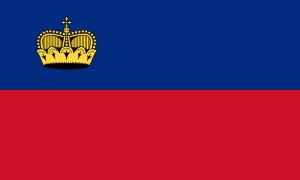
Liechtensteins flag
Sideforhold 3:5
Liechtensteins flag består af to lige, horisontale bånd i blåt og rødt, med en hertugkrone i guld på det blå bånd. Kronen kom med i 1937, efter at man under OL 1936 i Berlin opdagede, at flaget ellers var identisk med Haitis flag. Udformingen af kronen gennemgik mindre ændringer i 1982.